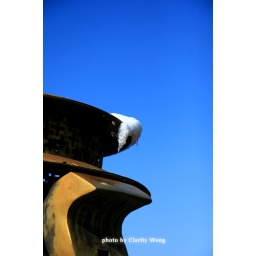
blue sky and white snow in beijing